SB19

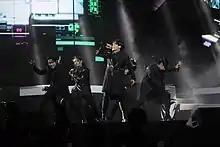
SB19 performing "Alab (Burning)" at 6th Wish 107.5 Music Awards in Smart Araneta Coliseum on January 17, 2021

When a free nationwide concert tour for 2019 and ticket sales were opened for their concert in Cuneta Astrodome in Pasay, tickets quickly sold out in three minutes. They were able to perform in three other cities - Silay, Cagayan de Oro and Legazpi. However, the planned concerts to be held in other major cities in the Philippines were indefinitely postponed because of the COVID-19 pandemic.